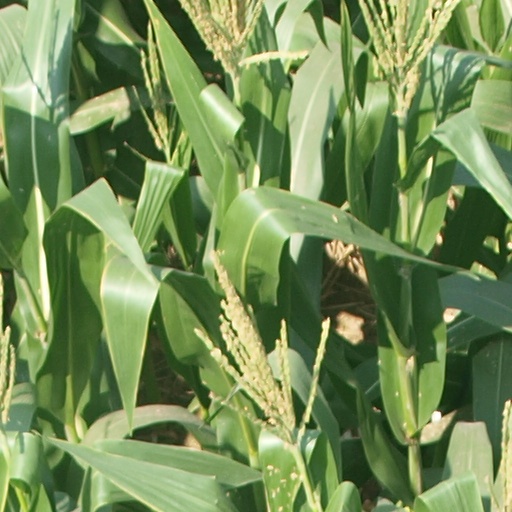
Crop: maize; corn